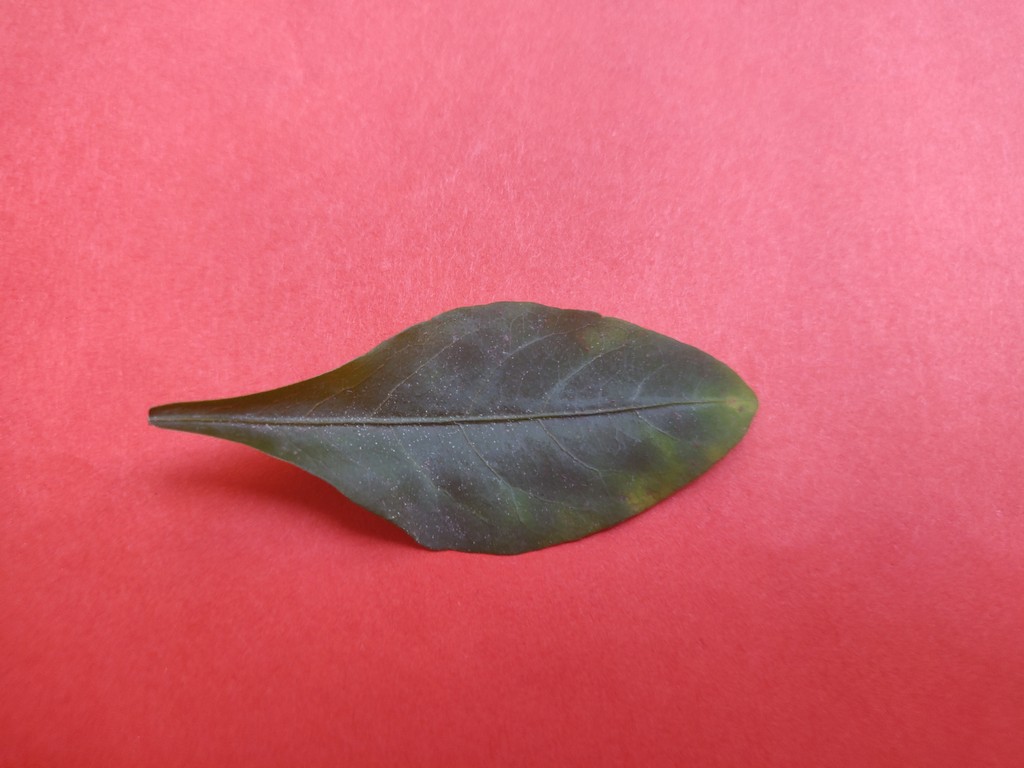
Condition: Unhealthy
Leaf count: single
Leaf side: front